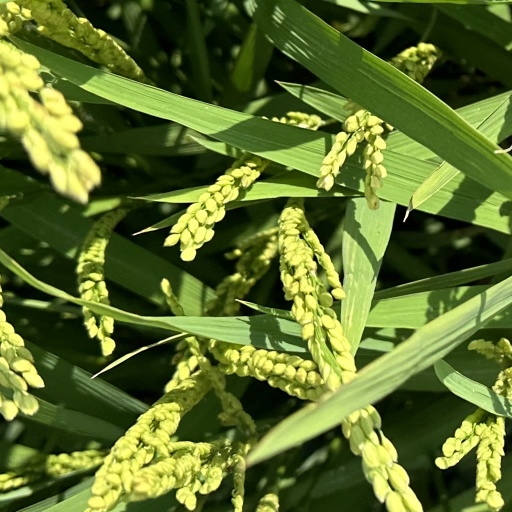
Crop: rice